Passenger railroad car

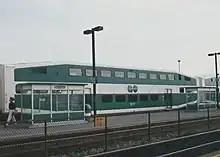
A Bombardier BiLevel Coach

Like baggage cars, railway post office (RPO; US term) cars or travelling post offices (TPOs; British term) were not accessible to paying passengers. These cars' interiors were designed with sorting facilities that were often seen and used in conventional post offices around the world. The RPO is where mail was sorted while the train was en route. Because these cars carried mail, which often included valuables or quantities of cash and checks, the RPO staff (who were employed by the postal service and not the railroad) were the only train crews allowed to carry guns. The RPO cars were normally placed in a passenger train between the train's motive power and baggage cars, further inhibiting their access by passengers.